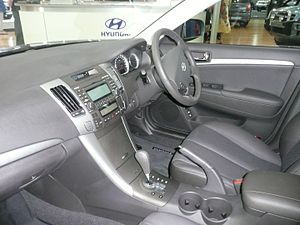
Hyundai Sonata / Sonata NF (2004−2010) / Facelift
Interiør (2008–2010)
Hyundai Sonata er en siden starten af 1985 bygget firedørs sedan fra den sydkoreanske bilfabrikant Hyundai Motor, som tilhører den store mellemklasse. Modelnavnet er afledt af ordet Sonate.